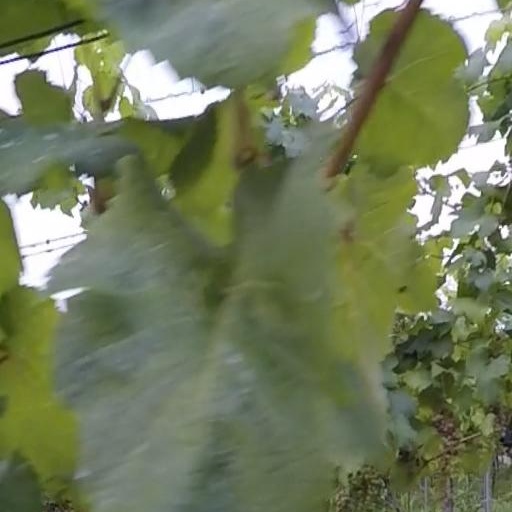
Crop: grape